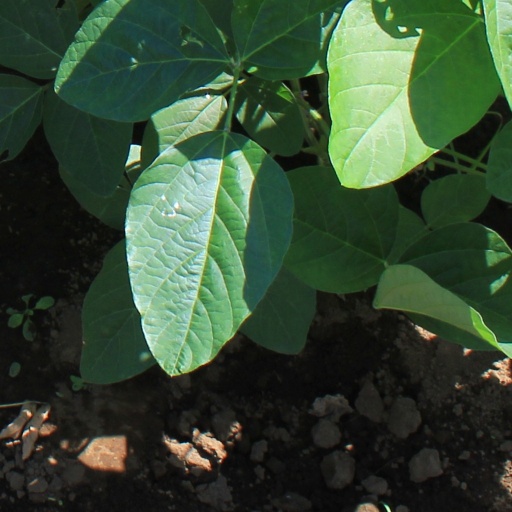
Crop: soybean